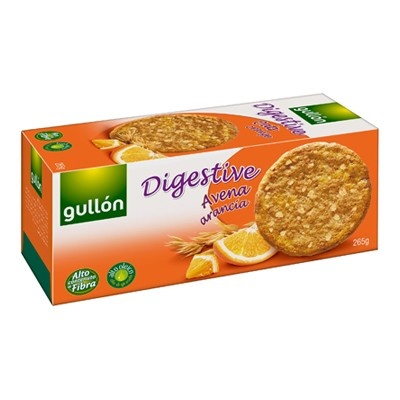
GULLON DIGESTIVE GR.265 AVENA/ARANCIA ASTUCCIO
Brand: Raspada
GULLON DIGESTIVE GR.265 AVENA/ARANCIA ASTUCCIO
Category: Food, Beverages & Tobacco > Food Items > Snack Foods > Breadsticks